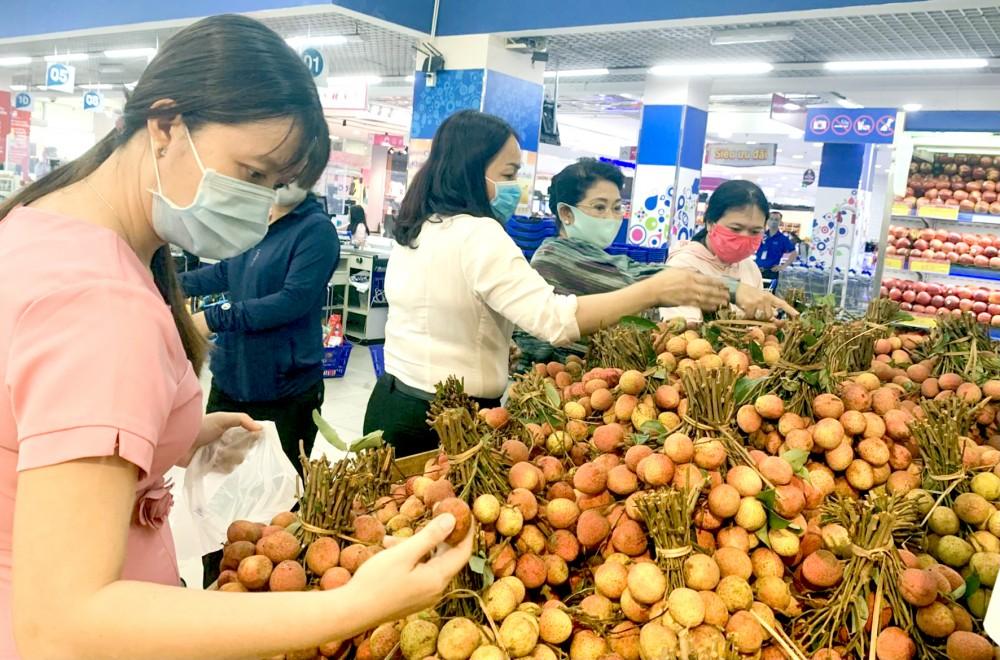
có bốn người phụ nữ đang đứng lựa trái cây